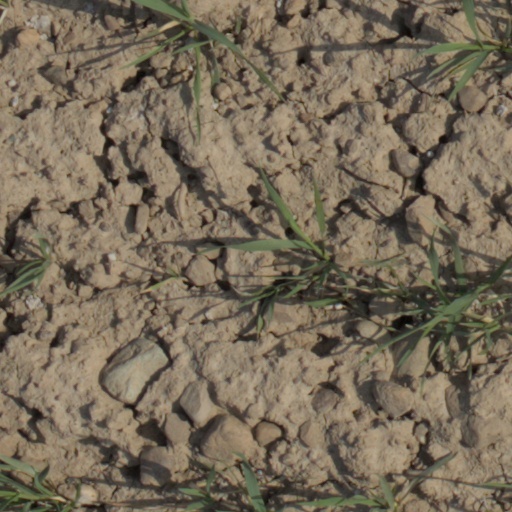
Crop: wheat